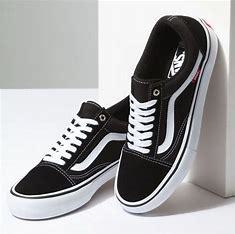
Brand: Vans
Model: Old Skool Skate